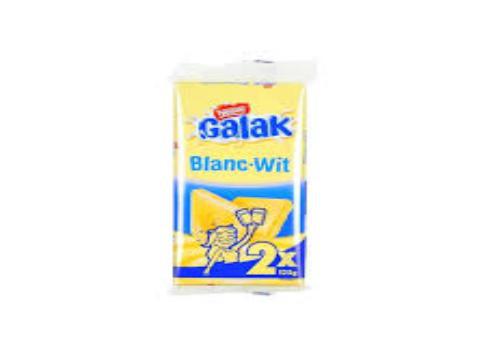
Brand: galak
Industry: Food